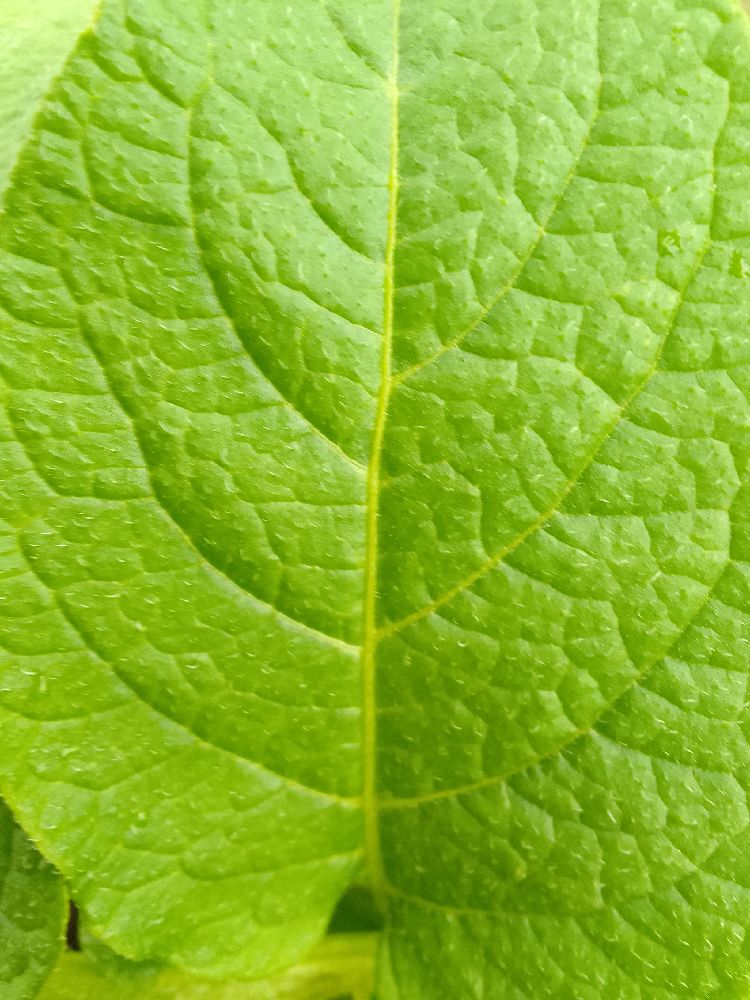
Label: Healthy